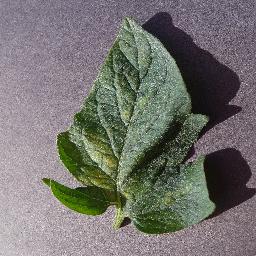
Label: Tomato___Spider_mites Two-spotted_spider_mite